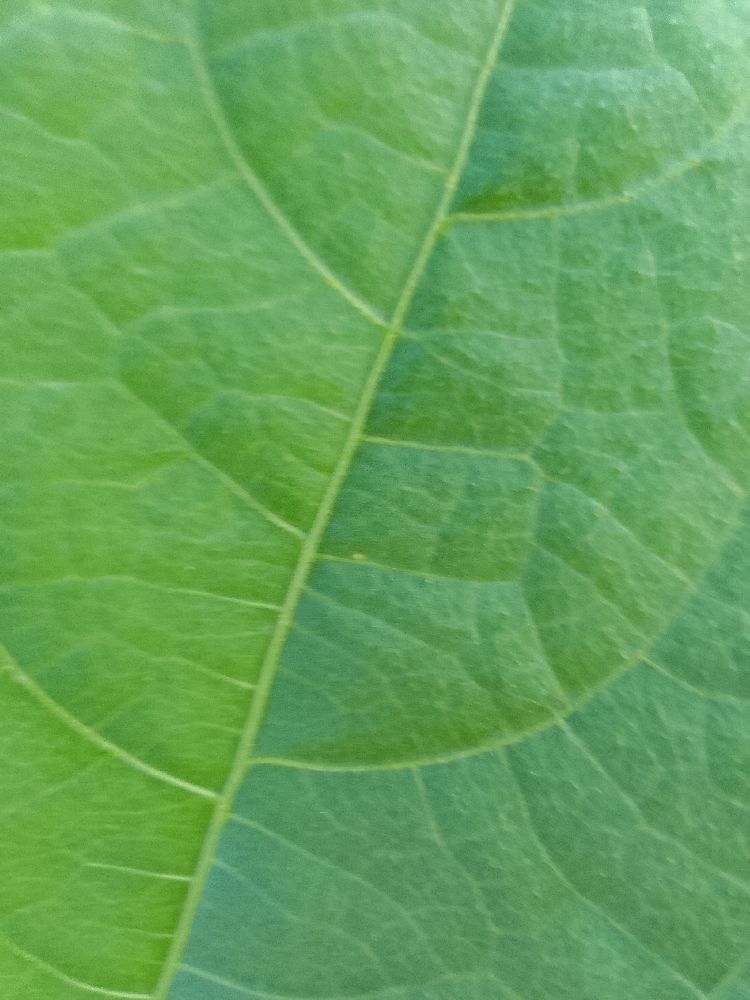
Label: healthy